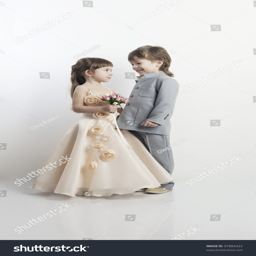
portrait of beautiful little boys and girls in wedding dresses from the bridal bouquet on white background